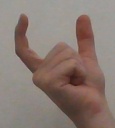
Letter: nun